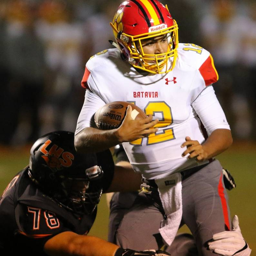
week - photos from the football game .